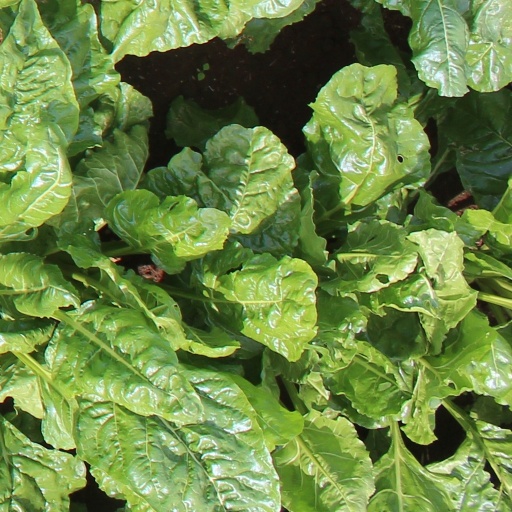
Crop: sugar beet